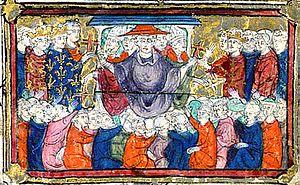
Cardinal Nicolas de Fréauvillle prêchant la croisade devant trois rois
Nicolas Caignet de Fréauville est un cardinal français né à Fréauville en Normandie et décédé le 15 janvier 1323 à Avignon. Il est membre de l'ordre des dominicains.